In the Shadow of No Towers

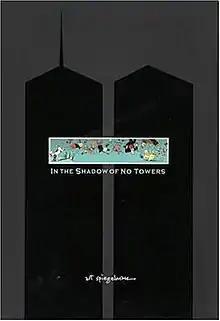
Cover of "In the Shadow of No Towers" Hardcover

In the Shadow of No Towers is a 2004 work of comics by American cartoonist Art Spiegelman. It is about Spiegelman's reaction to the September 11 attacks on the World Trade Center in 2001. It was originally serialized as a comic strip in the German newspaper from 2002 until 2004, and was collected as an oversized board book in 2004 with early American comic strips as supplementary material.